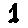
Label: 1